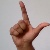
The image shows a hand gesture representing the letter 'L' in Indian Sign Language.